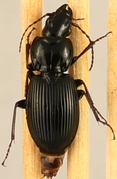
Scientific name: Pterostichus stygicus
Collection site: Smithsonian Environmental Research Center NEON (SERC), plot SERC_002